Finnsheep

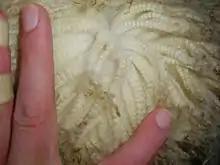
American FBA Finnsheep ram lamb fleece

The breed was brought to Australia in two main importations: by the University of NSW in 1981 and by the Australian Texel Corporation in 1993. Considerable breeding efforts have since been undertaken to develop the strain to be better suited to the Australian climate. Lamb size and survival rates have increased. Typical litter sizes are three or four lambs. Further improving mothering, milk yield, and hardiness in paddock conditions, are the primary goals of the breeding program.